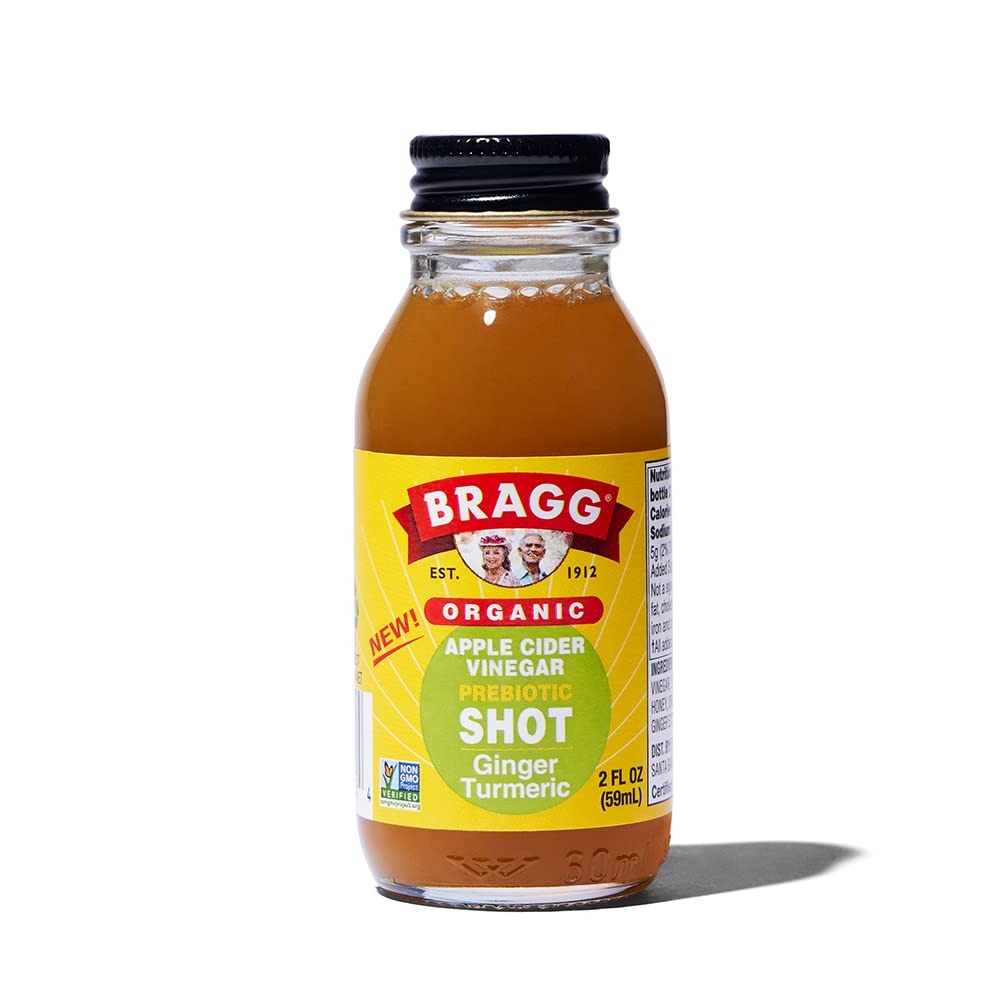
Item Name: Bragg Organic Apple Cider Vinegar Shot – 2 Oz ACV Shot – USDA Certified Organic (Ginger Turmeric, 2 Fl Oz (Pack of 1))
Bullet Point 1: BRAGG ACV SHOT: Start your day with a delicious-tasting ACV shot. This zesty apple cider vinegar contains natural ingredients.
Bullet Point 2: ORGANIC INGREDIENTS: The Bragg ACV shot is unfiltered and crafted from organically grown apples. It is USDA certified organic and Non-GMO Verified.
Bullet Point 3: The Bragg Difference: A diet rich in organic fruits and veggies is essential to vibrant health. Our ingredients always come from the land, not a lab. It’s our vital difference.
Bullet Point 4: Getting your daily dose of Bragg Organic Apple Cider Vinegar wellness has never been easier or more delicious.
Value: 2.0
Unit: Fl Oz

Price: 6.35